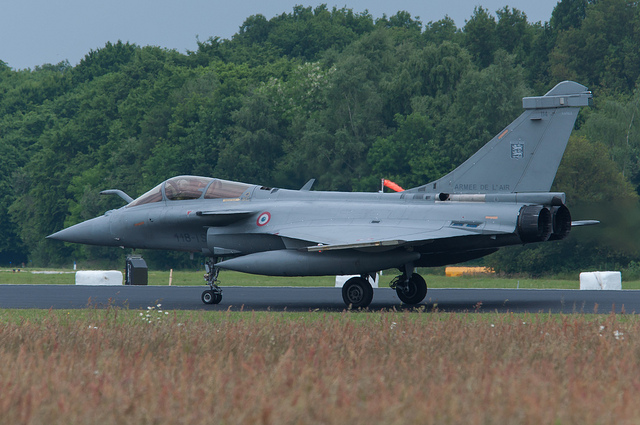
An aircraft sitting stationary on a horizontal road.